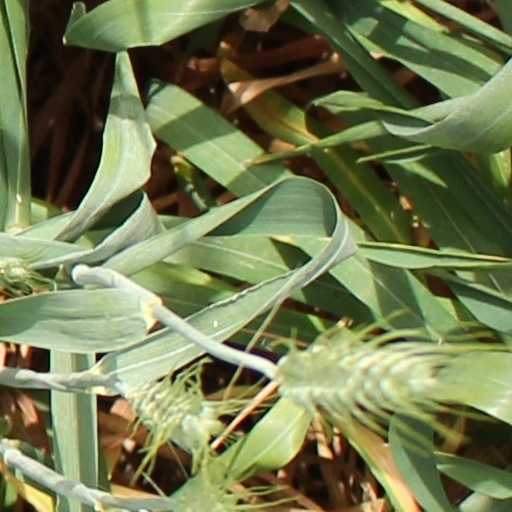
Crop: wheat